Llanelly Railway

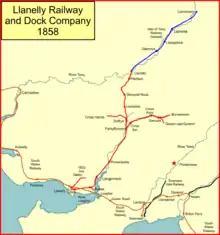
The Llanelly Railway and Dock network in 1858

The dock at Llanelly was not walled, but had unimproved sloping margins; timber jetties with shoots were erected for loading vessels. The harbour pool was gated, and from time to time the provision of a second set of gates forming a lock was considered, but not proceeded with. Hydraulic machinery was provided from March 1858 by the Llanelly Dock Hydraulic Company, an entity evidently established for the purpose.